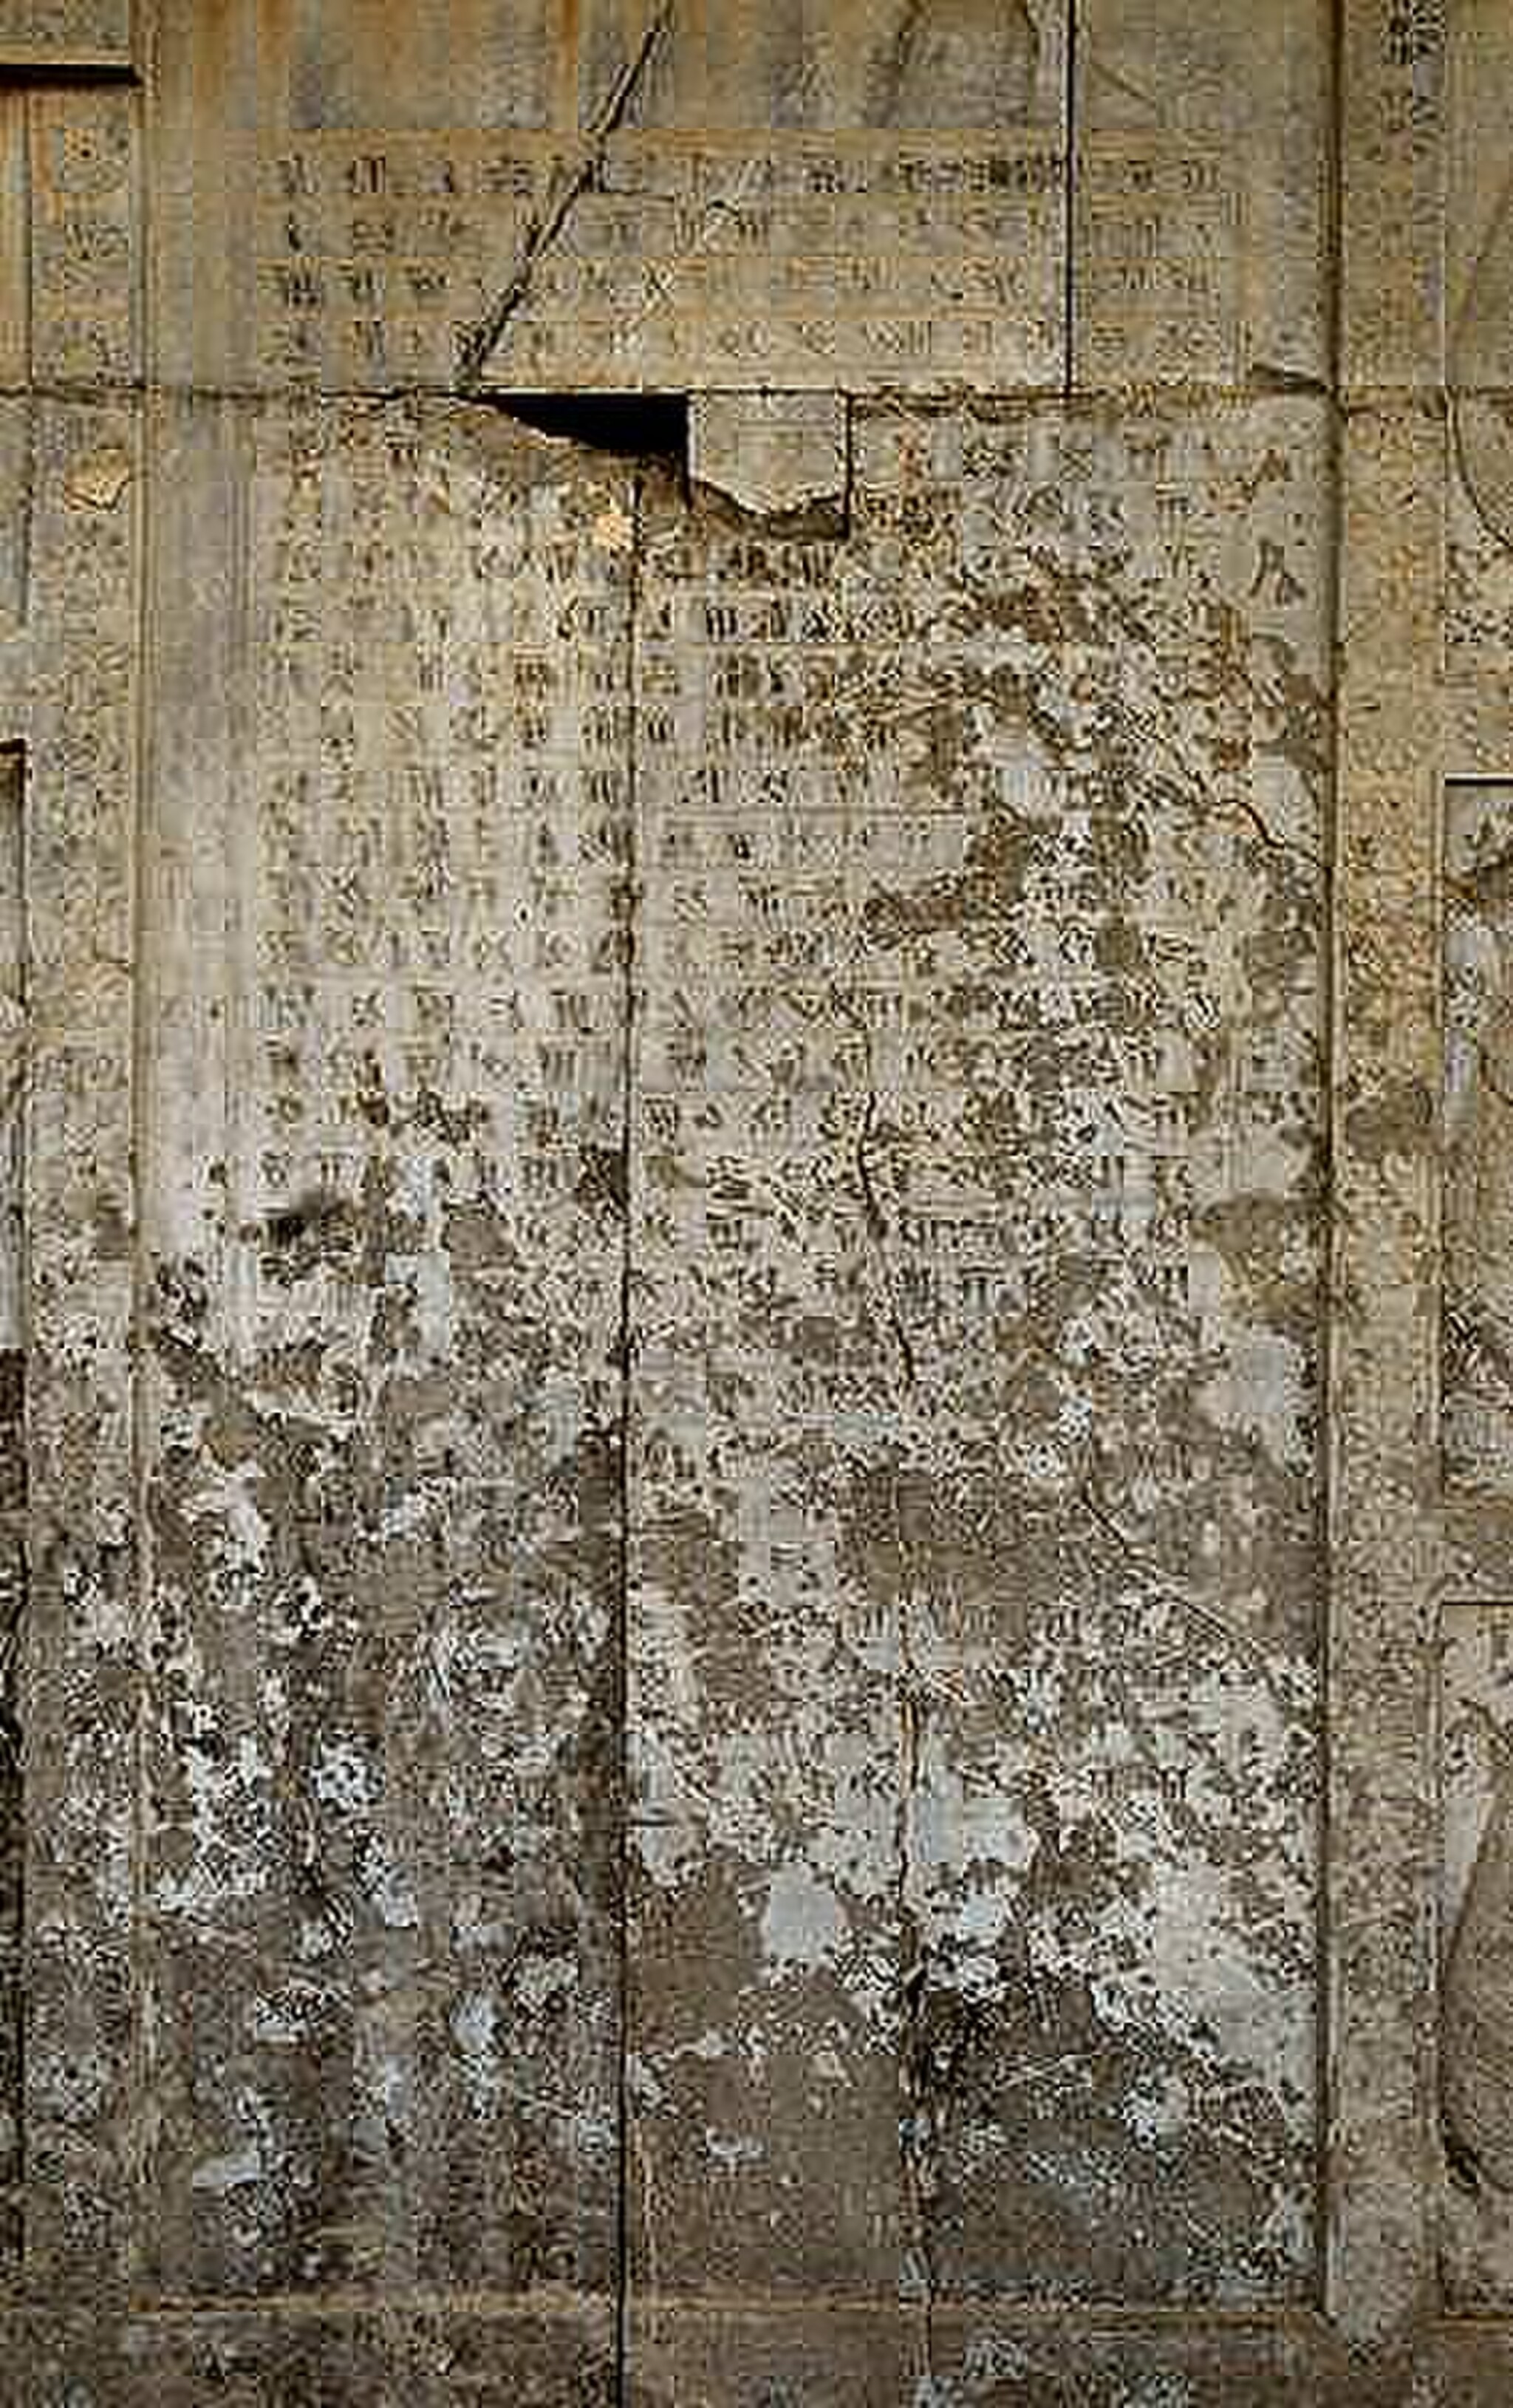
Title: Persian inscription in stair of Apadana Palace in Persepolis
Description: Old Persian inscription at Apadana stairs of Persepolis
Date: 2012-03-03
Categories: Old Persian inscription at Apadana stairs of Persepolis, Self-published work, Files with coordinates missing SDC location of creation